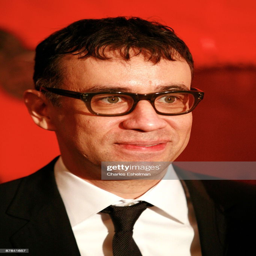
comedian accepts award at awards .